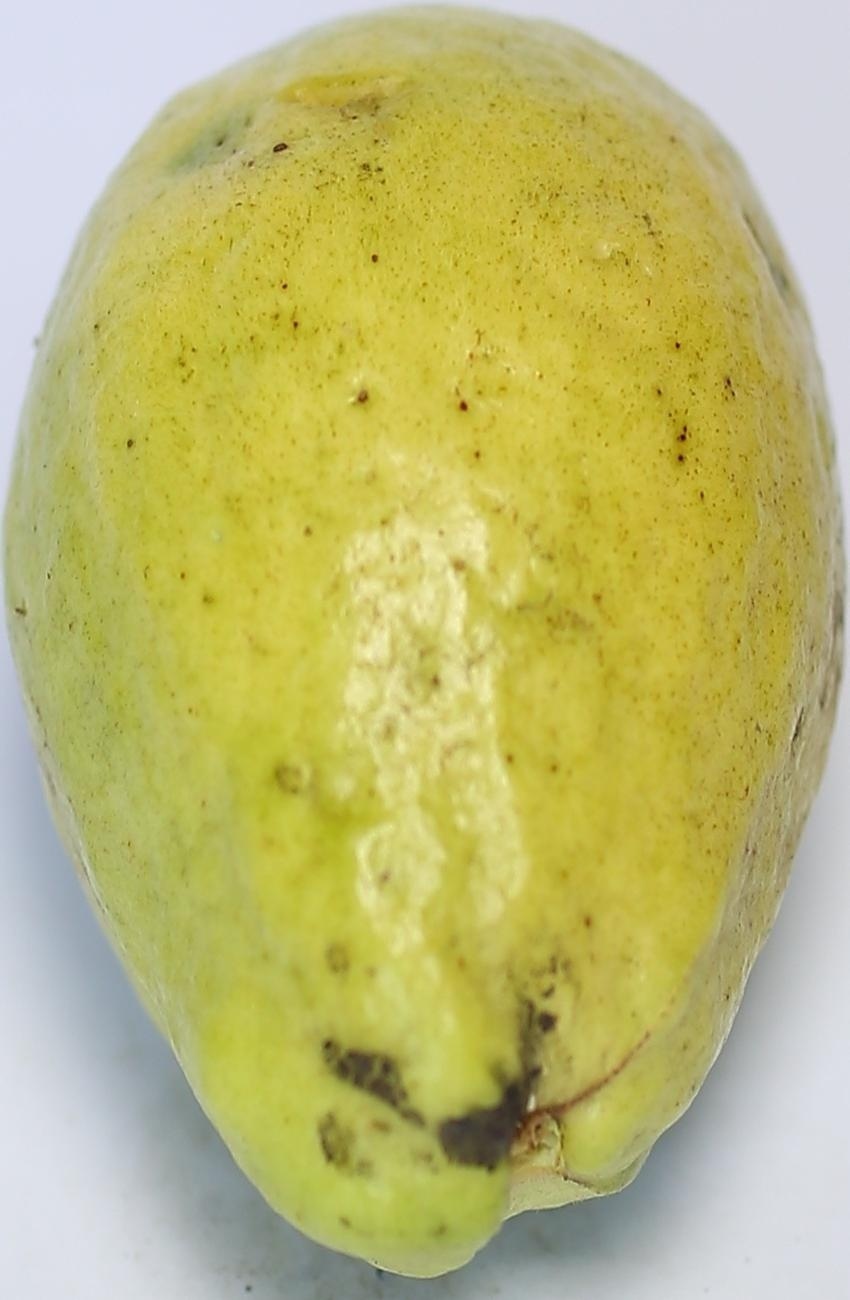
Maturity: mature-green
Variety: thadhrami